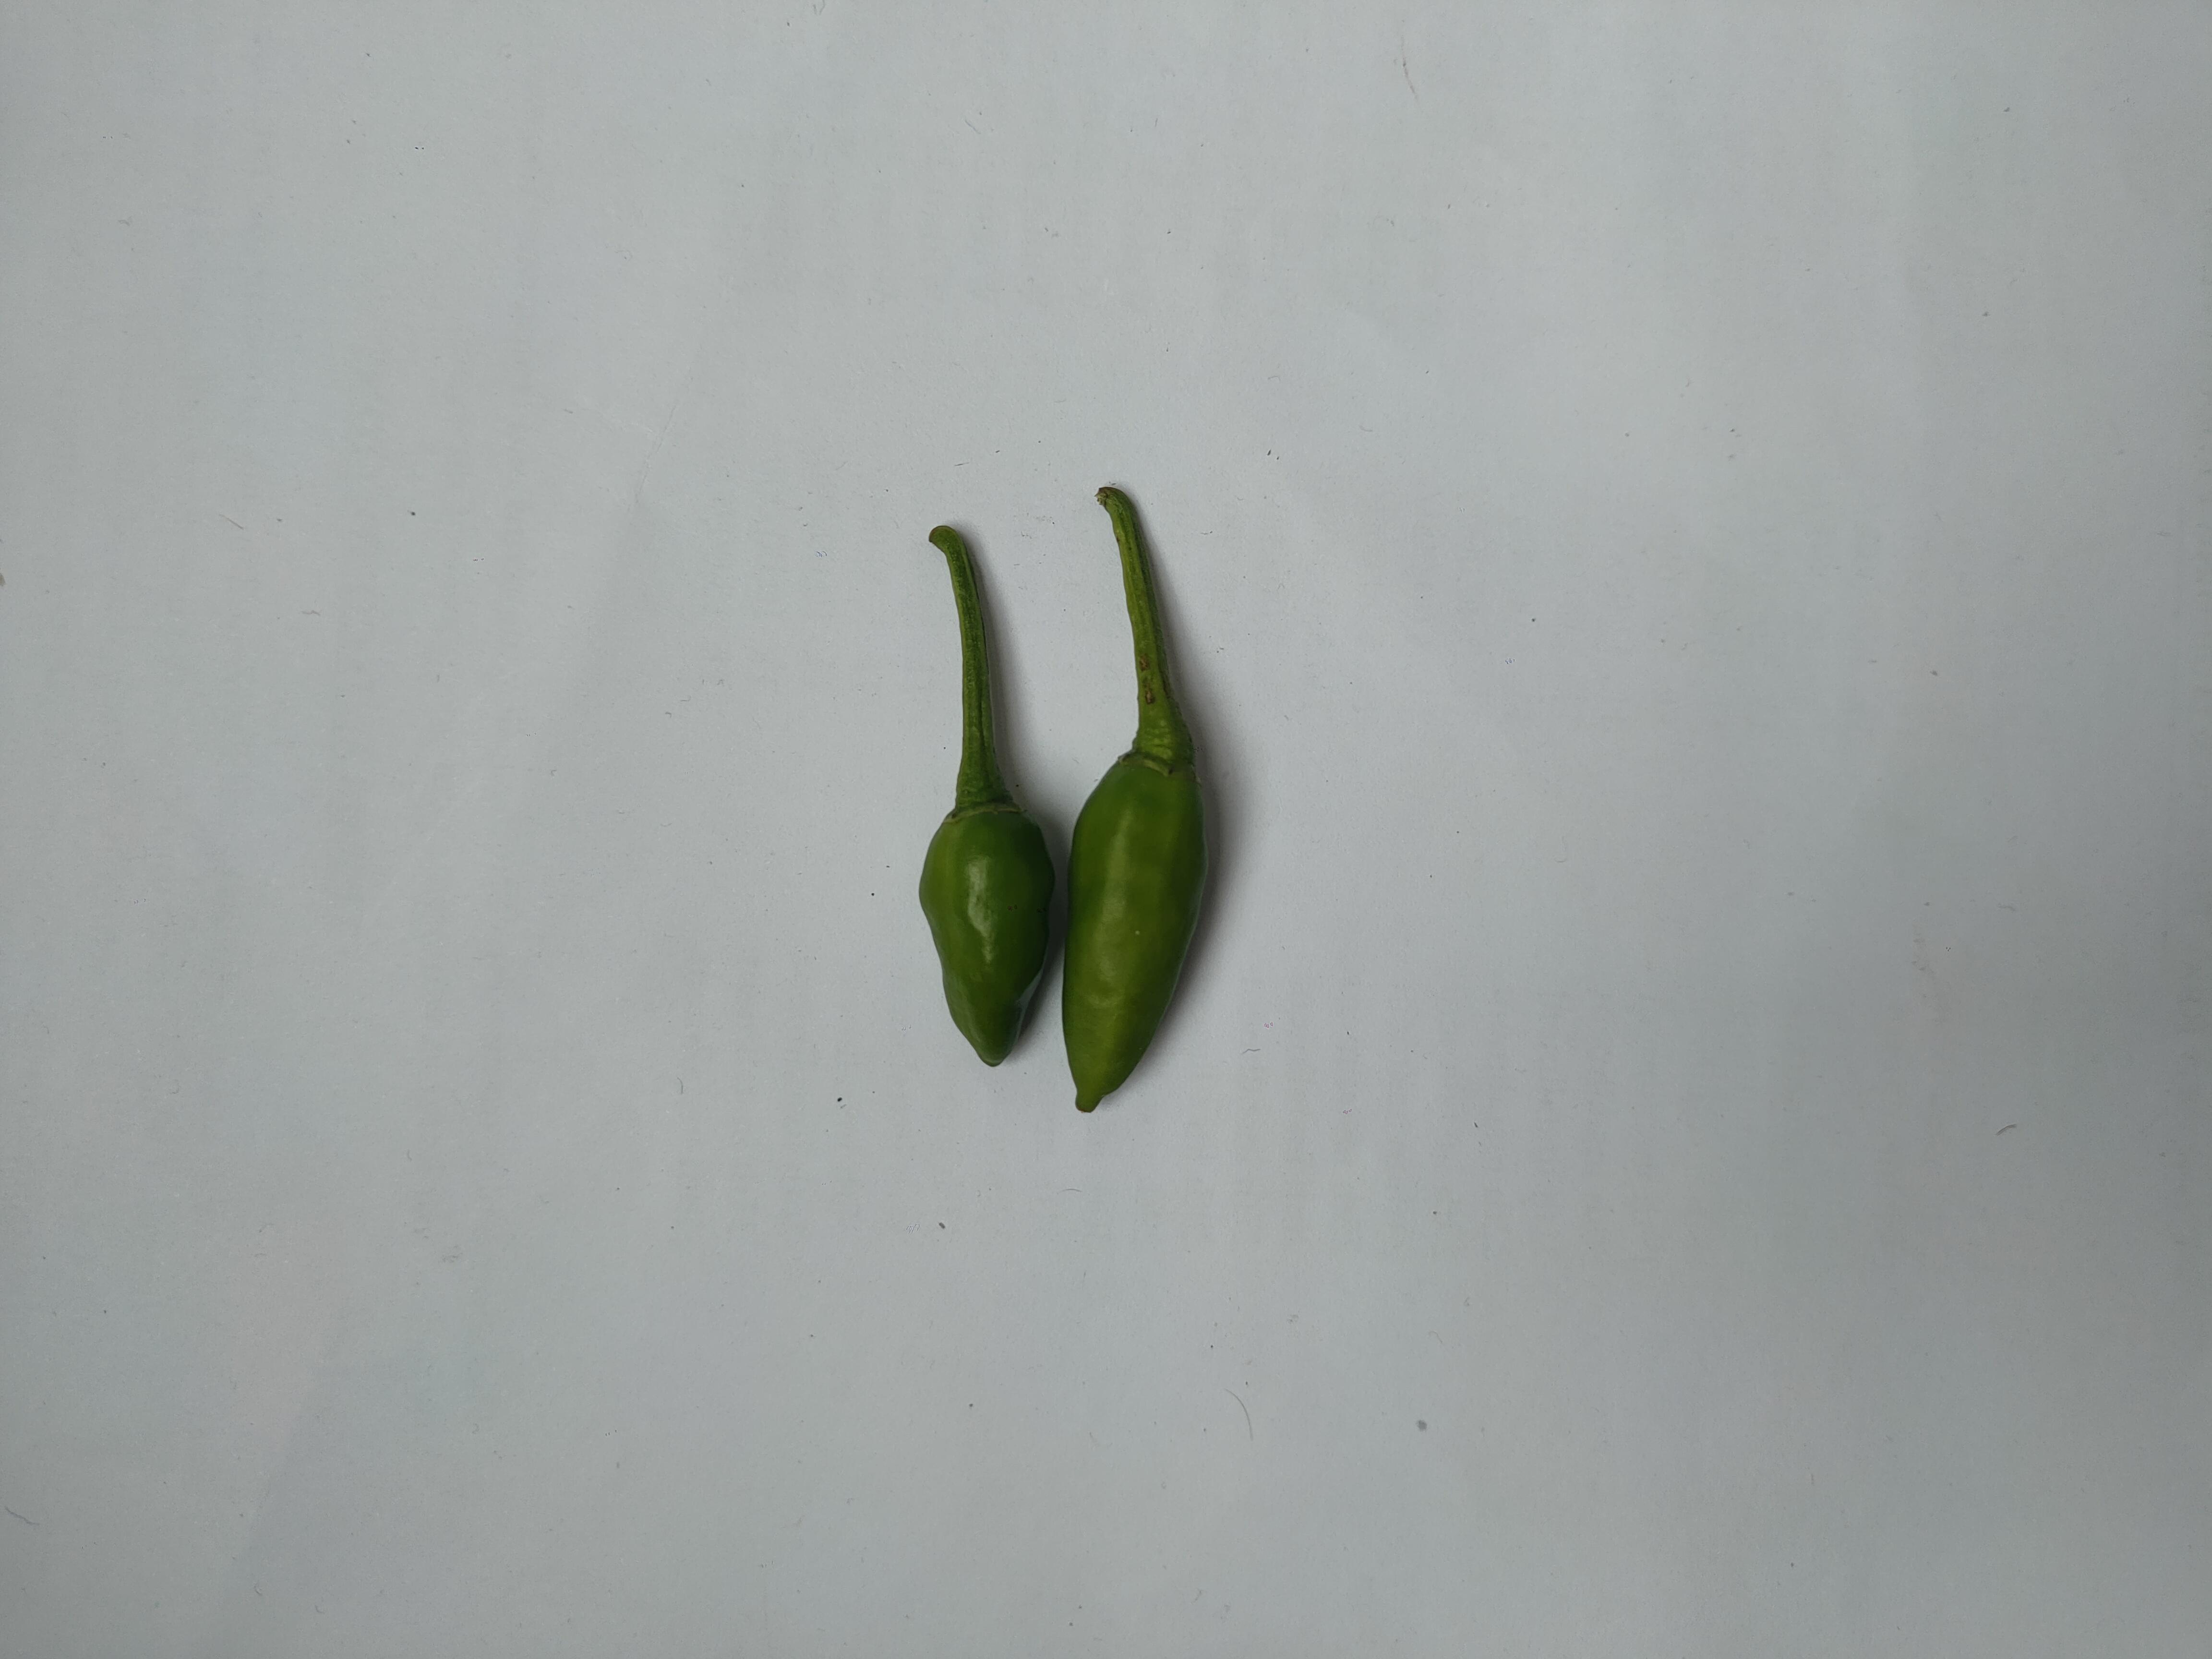
Label: Green Chili